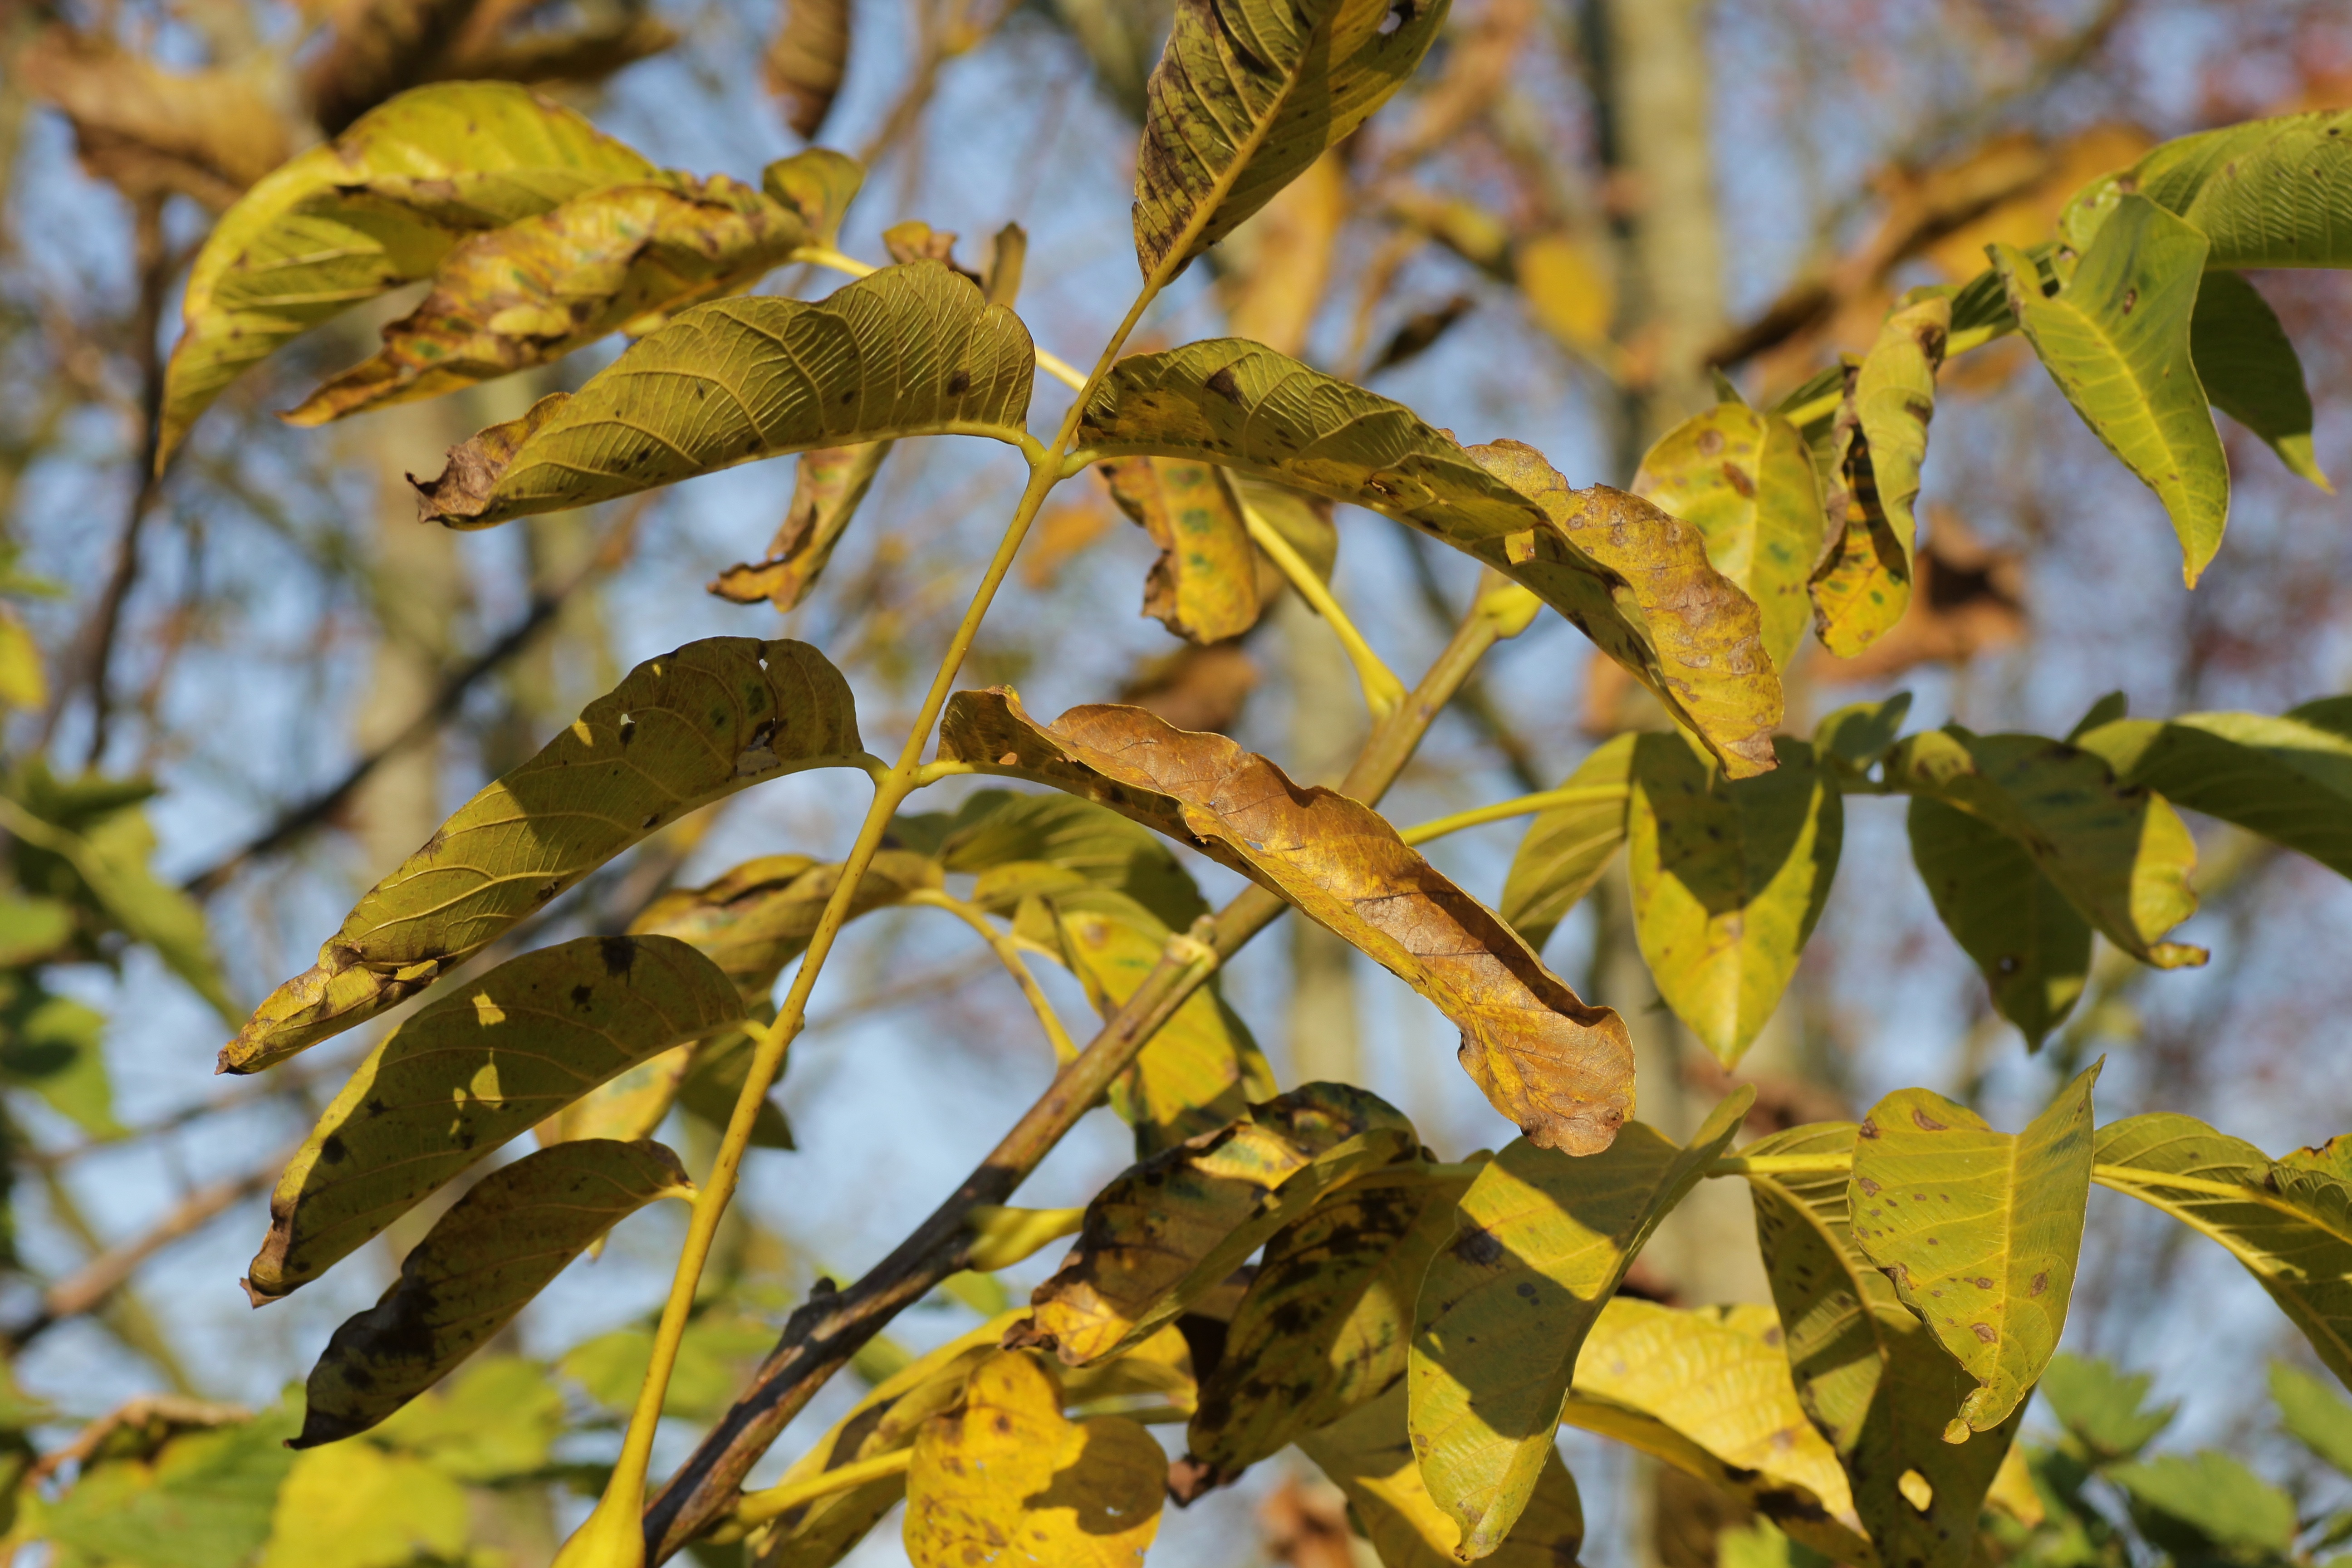
tree, nature, branch, plant, sunlight, leaf, flower, foliage, green, autumn, botany, yellow, season, leaves, sunny, deciduous, beautiful, autumn colours, flowering plant, maidenhair tree, walnut tree, woody plant, land plant